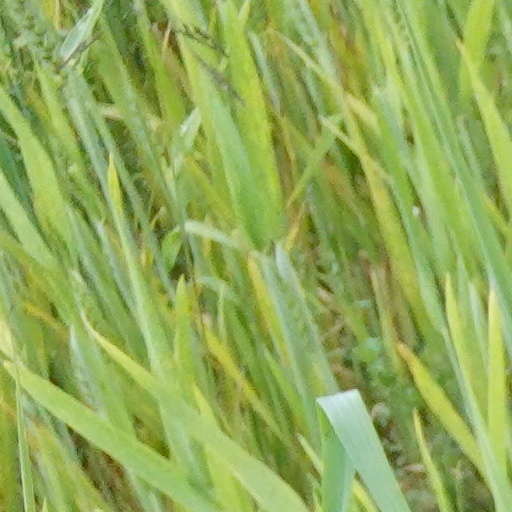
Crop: wheat